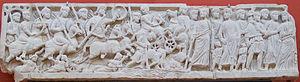
La synagogue de Doura Europos est un édifice de culte juif situé dans la ville hellénistique et romaine de Doura Europos dans la province de Syrie. C'est l'un des monuments les plus importants pour l'étude de l'art juif dans l'Antiquité, témoin du judaïsme synagogal.
Le sarcophage de la mer Rouge d'Arles est un sarcophage paléochrétien de la fin du IVᵉ siècle, conservé au Musée de l'Arles et de la Provence antiques, représentant l'épisode biblique de l’Exode de la fuite du peuple hébreu d’Égypte.
Cet article traite du recensement des principaux sarcophages sculptés trouvés à Arles, essentiellement dans les quartiers des Alyscamps et de Trinquetaille où se trouvaient les nécropoles arlésiennes.